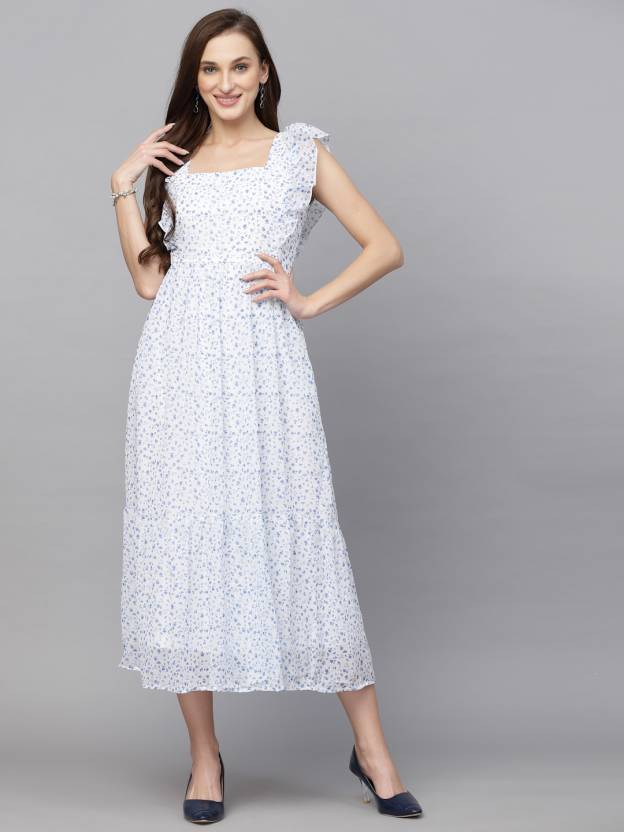
Product: Women Fit and Flare White, Blue Dress
Price: ₹699
Colors: White and  Blue
Pattern: Printed
Description: Aayu women white & blue square neck printed Dress, in georgette fabric, Polyester Lining, calf length, Fit And Flare, sleeveless length, closer zip & floral print stylish dress....